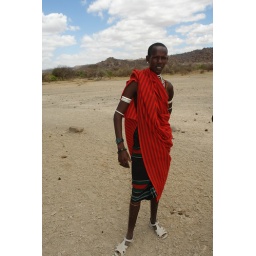
Masai strikes a pose in a dry lake bed